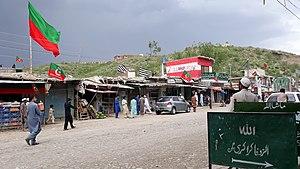
Le district de Kurram est une subdivision administrative de la province de Khyber Pakhtunkhwa au Pakistan. Il était intégré aux régions tribales jusqu'à leur fusion avec la province en 2018 et était jusqu'alors appelé agence de Kurram.